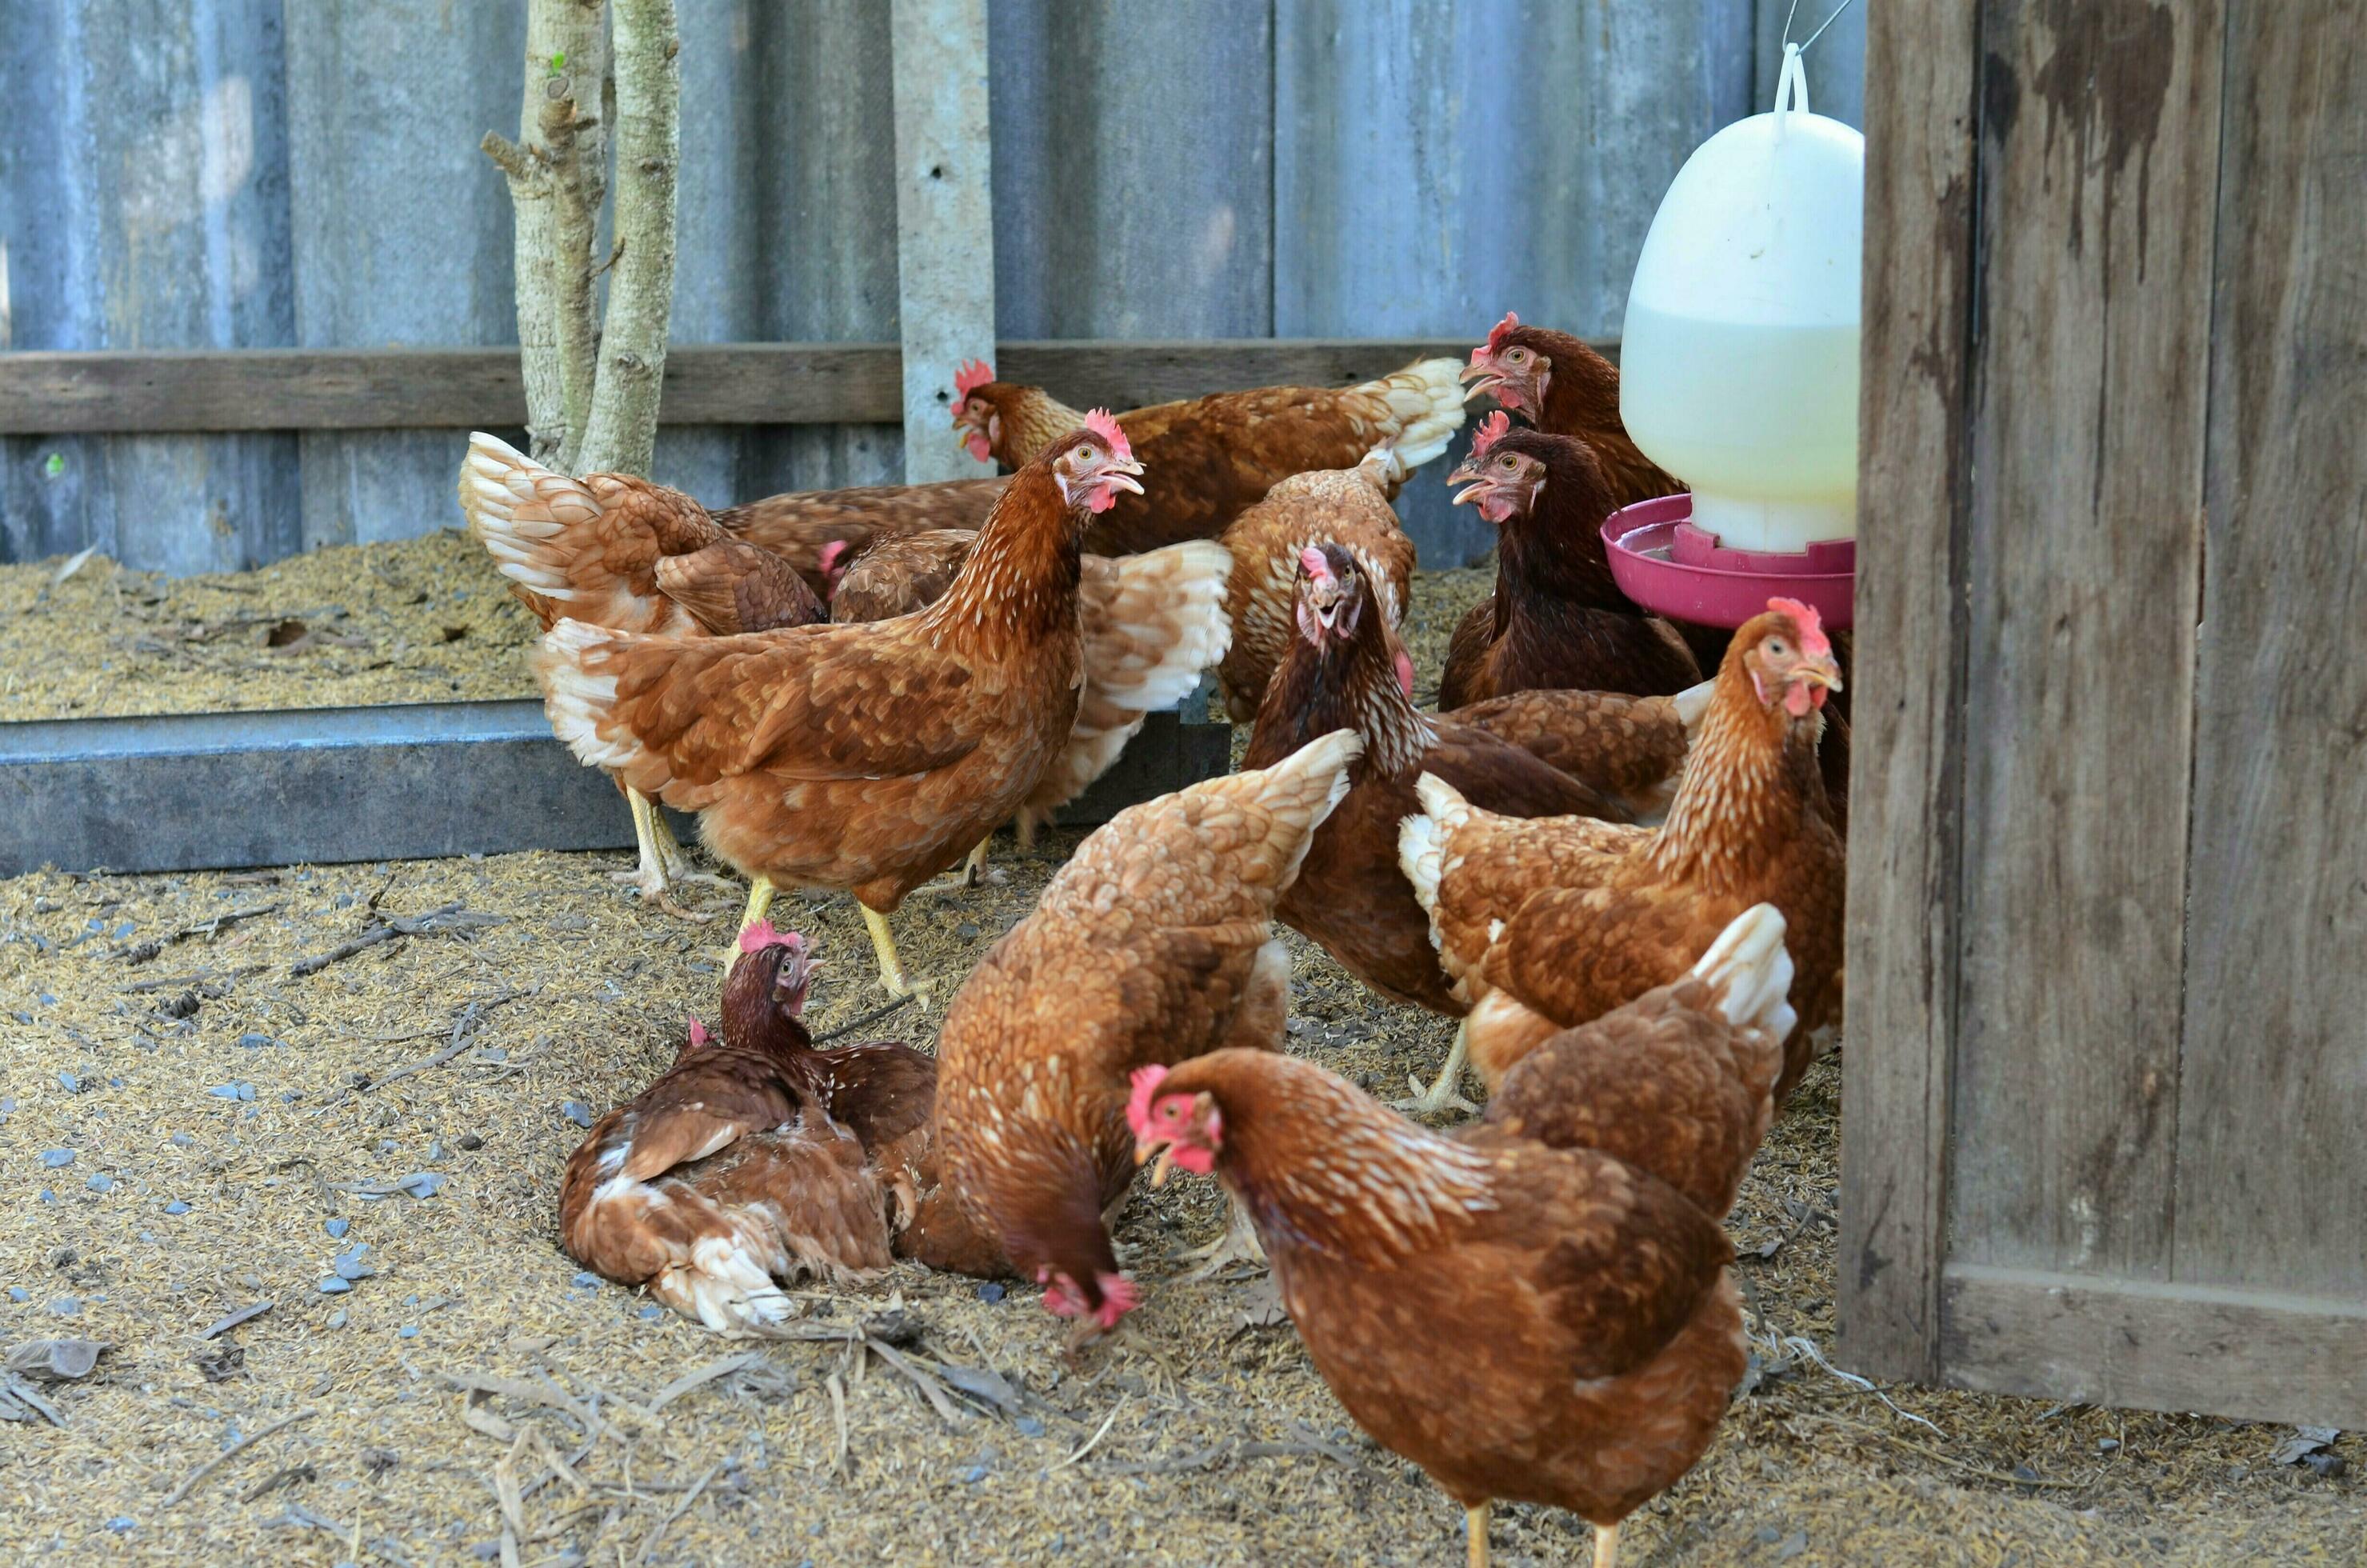
kuku wapo katika eneo la kufugwa wakizungukwa na mabanda na vyombo vya chakula na maji, huku wakihimizwa kukua kwa afya na kutoa mayai kwa wingi.